Old Orchard Beach, Maine

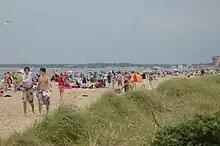
The beach at Old Orchard Beach

Old Orchard Beach is located on the Southern Maine Coast. It is bounded by Saco Bay to the east, Scarborough to the northeast, and Saco on all other sides.